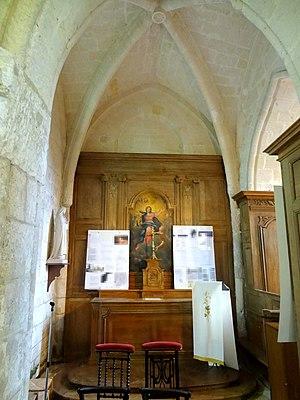
Intérieur de l'église - voir titre.
L’église Saint-Martin-et-Saint-Léonard est une église catholique paroissiale située à Vez, dans le département de l'Oise, en France. Sa partie la plus remarquable est son petit chœur rectangulaire de style gothique, qui date des années 1225 / 1230 et est d'une sobre élégance. Le clocher en bâtière un peu trapu, d'une génération plus ancienne, le flanque au nord, et le dépasse de peu. Son rez-de-chaussée abrite la chapelle de la Vierge. Quatre fois plus long que le chœur est la nef non voûtée du milieu du XIIᵉ siècle, dont la charpente partiellement apparente conserve des engoulants. Quoique largement dominée par le chœur à l'extérieur, elle atteint, à l'intérieur, la même hauteur sous plafond que ce dernier. La nef vaut surtout pour sa façade occidentale assez originale et conservée sans aucune altération, et les grandes arcades gothique flamboyant vers le bas-côté nord, qui aboutit sur la base du clocher. L'église a été inscrite au titre des monuments historiques par arrêté du 3 avril 1926. Elle est aujourd'hui affiliée à la paroisse Saint-Sébastien de Crépy-en-Valois, et des messes dominicales y sont célébrées tous les deux mois environ, à 11 h 00.